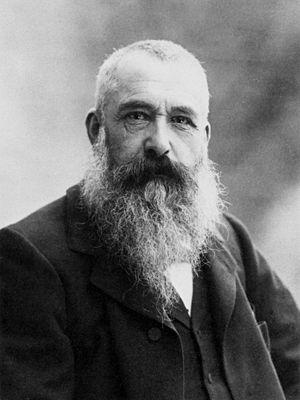
Claude Monet par Nadar en 1899. Türkçe: İzlenimcilik akımının öncülerinden olan Fransız ressam Claude Monet'nin, fotoğrafçı yurttaşı Nadar tarafından 1899 yılında çekilmiş fotoğrafı. 1840 ile 1926 yılları arasında yaşayan Monet, bu fotoğraf çekildiği sırada 50'li yaşlarının sonundadır.
Claude Monet, né le 14 novembre 1840 à Paris et mort le 5 décembre 1926 à Giverny, est un peintre français et l’un des fondateurs de l'impressionnisme.
L'Eure est un département français de la région Normandie. Il tire son nom de l'Eure, rivière qui le traverse avant de rejoindre la Seine. L'Insee et La Poste lui attribuent le code 27. Sa préfecture est Évreux.